Phil Curtis

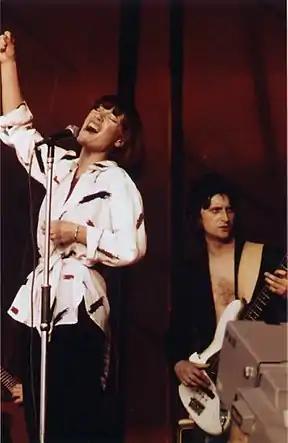
Phil Curtis (right) with Kiki Dee in support of Queen at Hyde Park, 1976.

1974 also saw the band embark on a 22 date US Tour through June and July in support of Steely Dan, The Beach Boys, The James Gang and The Guess Who, followed by a 43 date US tour in support of Elton John for his Greatest Hits Tour. This tour included 4 nights at the Los Angeles Forum and 2 nights at Madison Square Gardens in New York as well as other stadium venues around the USA. The Kiki Dee Band travelled alongside Elton John's entourage in The Starship, the renovated Boeing 720-022 private jet used by Led Zeppelin for their 1975 US Tour:“No more messing about at airports this was first class all the way. In fact much better than first class. Limousines with police escorts to the airport and then your own plane painted with the tour date on it waiting for you. On the plane was a bar with an organ at one end. Lounge chairs and even a bedroom with a fire place for the top of the bill…” - "Stuart Epps, Tour Manager for the Kiki Dee Band on Elton John’s 1974 US Tour, describes The Starship".John Lennon travelled with the Elton John and Kiki Dee Band touring party on The Starship for 28 November 1974 Madison Square Garden concert. He later joined Elton John and the band onstage for renditions of "Lucy In The Sky With Diamonds", "Whatever Gets You Through The Night" and "I Saw Her Standing There". Lennon joined the touring party for the after show party at the Waldorf Astoria.